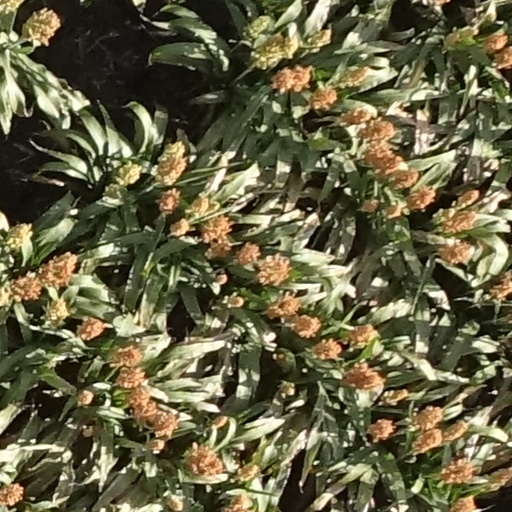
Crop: sorghum